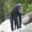
Label: chimpanzee